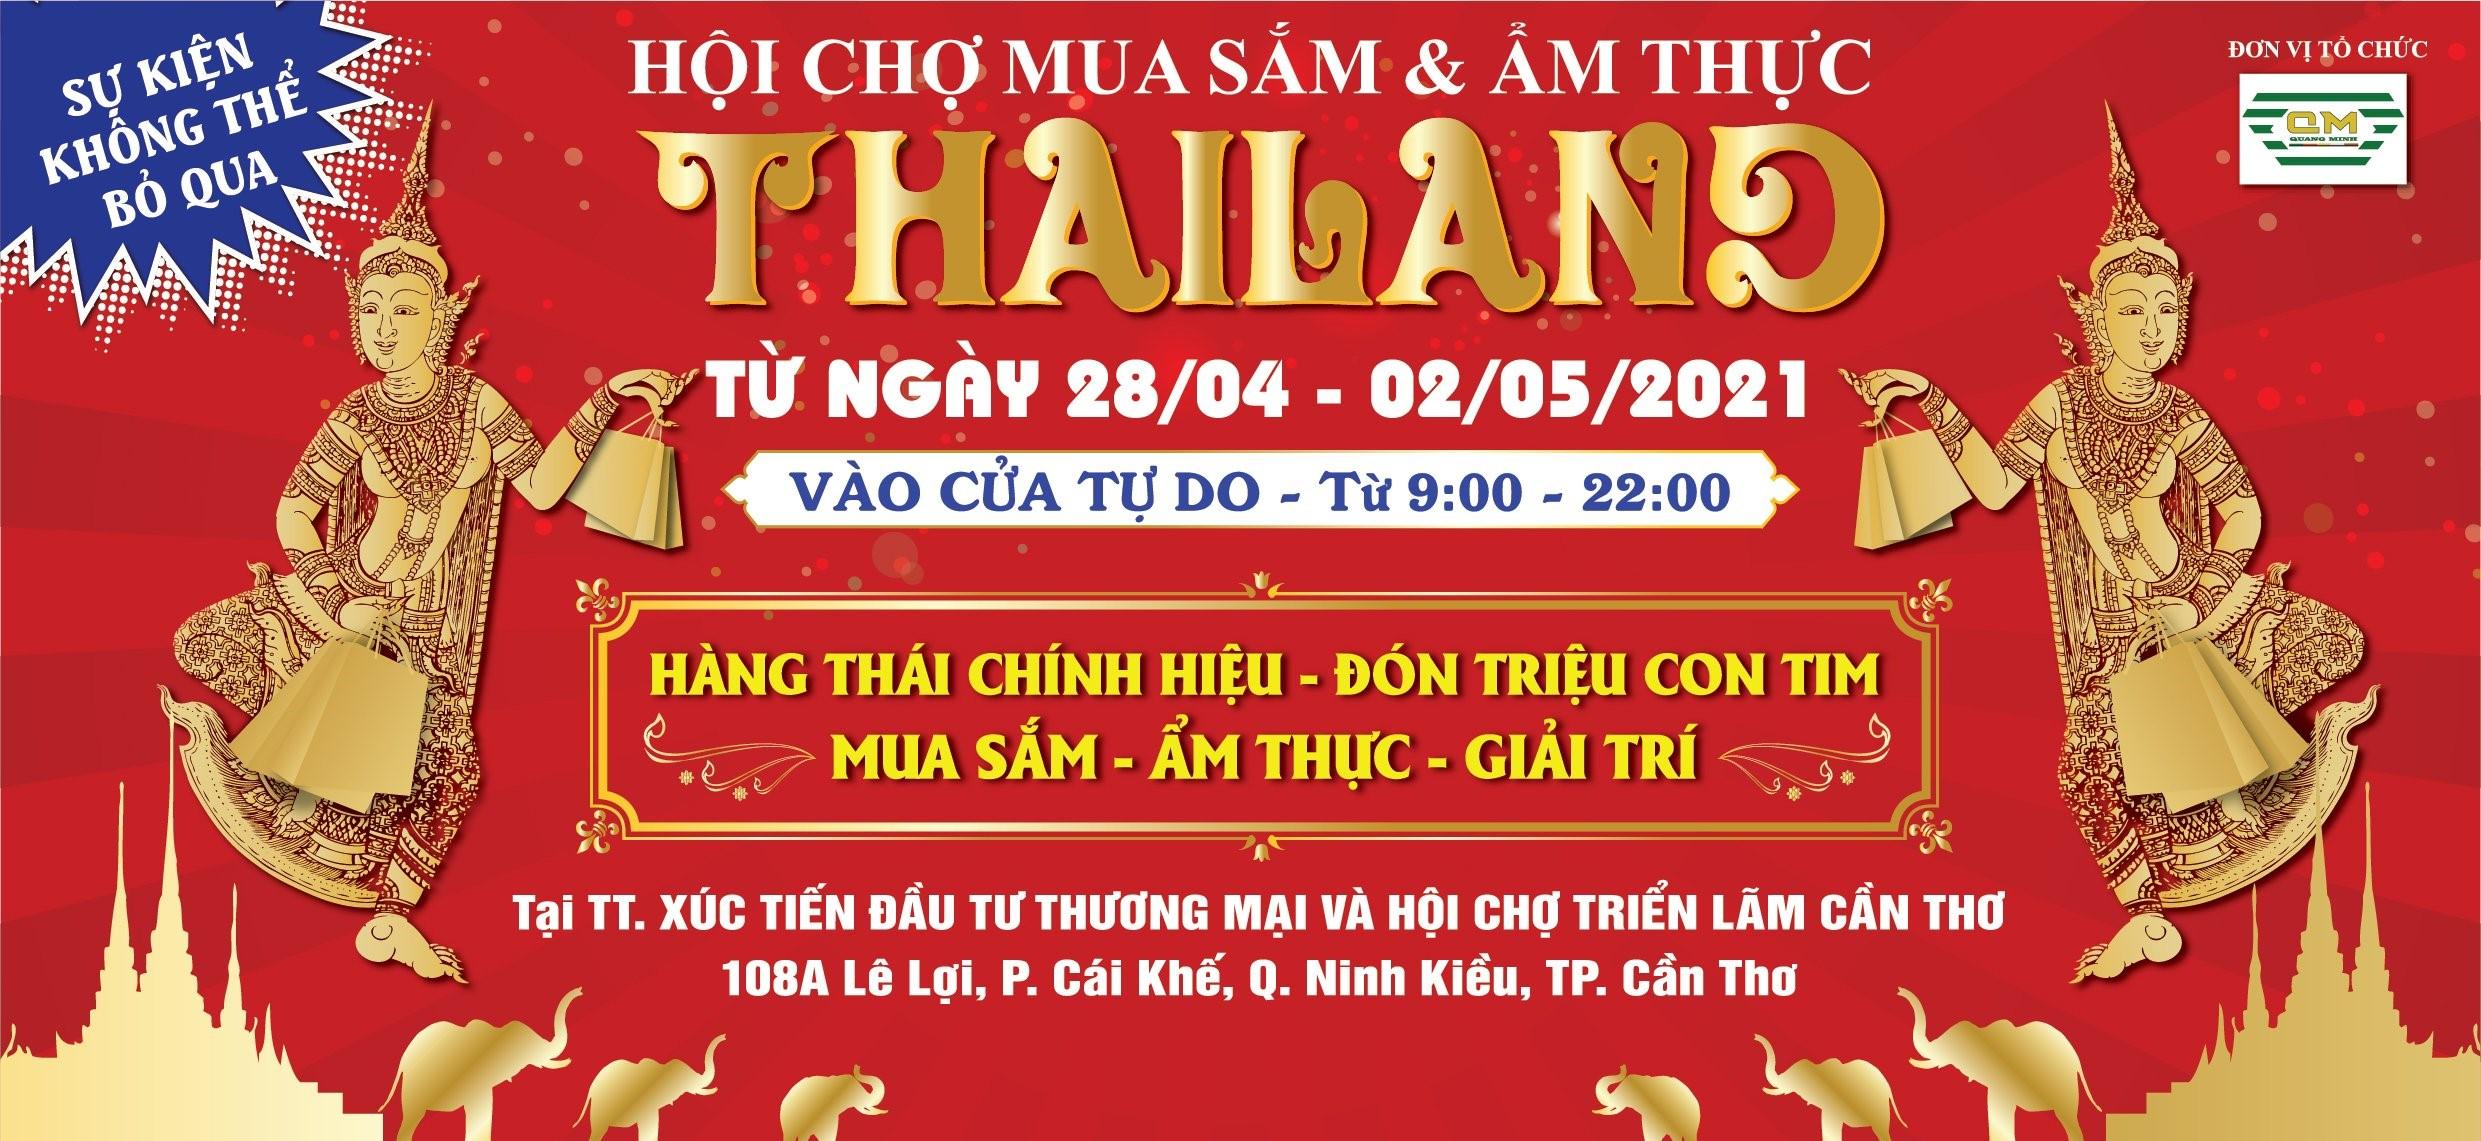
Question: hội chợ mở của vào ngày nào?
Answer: từ ngày 28/4 tới 2/5/2021